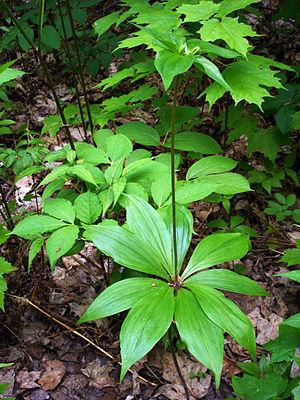
Medeola virginiana (Médéole de virginie)